Gerard Grouve

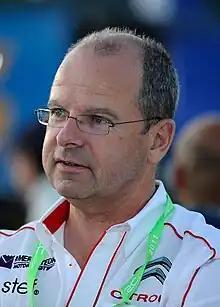
Gerard Grouve, owner of Grouve Sports Management Group

Gerard Grouve (born 13-10-1961) is owner of Grouve Sports Management Group and specialized in driver and team manager. He is best known for his role as team director of the 2008 LMP2 Le Mans winning team of Van Merksteijn Motorsport and their involvement in the World Rally Championship.